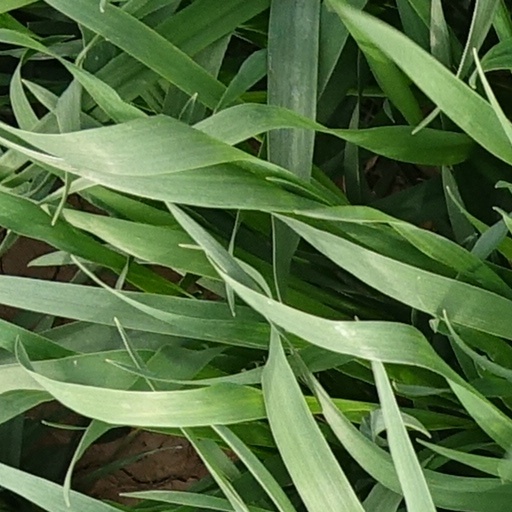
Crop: wheat